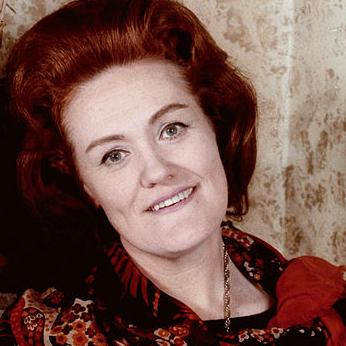
Age: 48